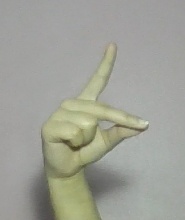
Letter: ta